Bruscello

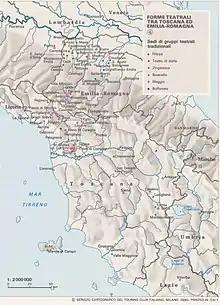
Map of traditional theatre in Tuscany and Emilia-Romagna

Bruscello is form of folk theatre with songs and music performed every year in the Tuscan town of Montepulciano, on or around 15 August. The word comes from "arboscello", meaning small tree - one of the players always carries a small tree. Its origins, probably pagan, are unknown but it has been performed here for the last 500 years, and in its current form for the last 60 or so. In his book "Italian Pageant" Derek Patmore provides a detailed description of the 1947 performance that recounts the story of S. Margherita of Cortona.